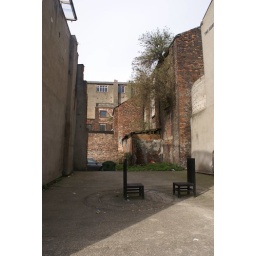
I love all the old brickwork on houses in Liverpool - those chairs look quite cool too